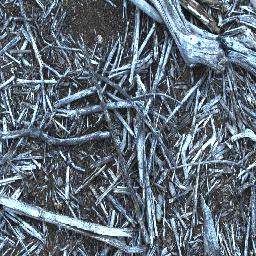
Label: negative